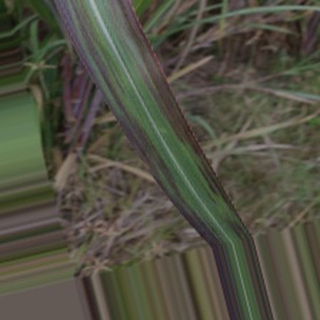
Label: sugarcane_bacterial_blight